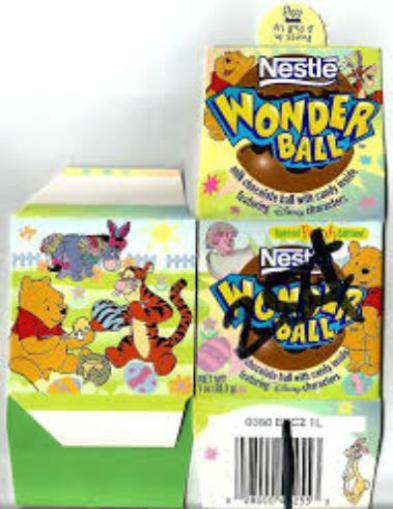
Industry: Leisure